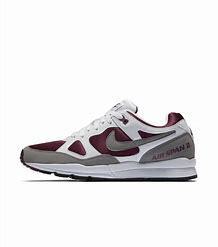
Brand: Nike
Model: Air Span Ii